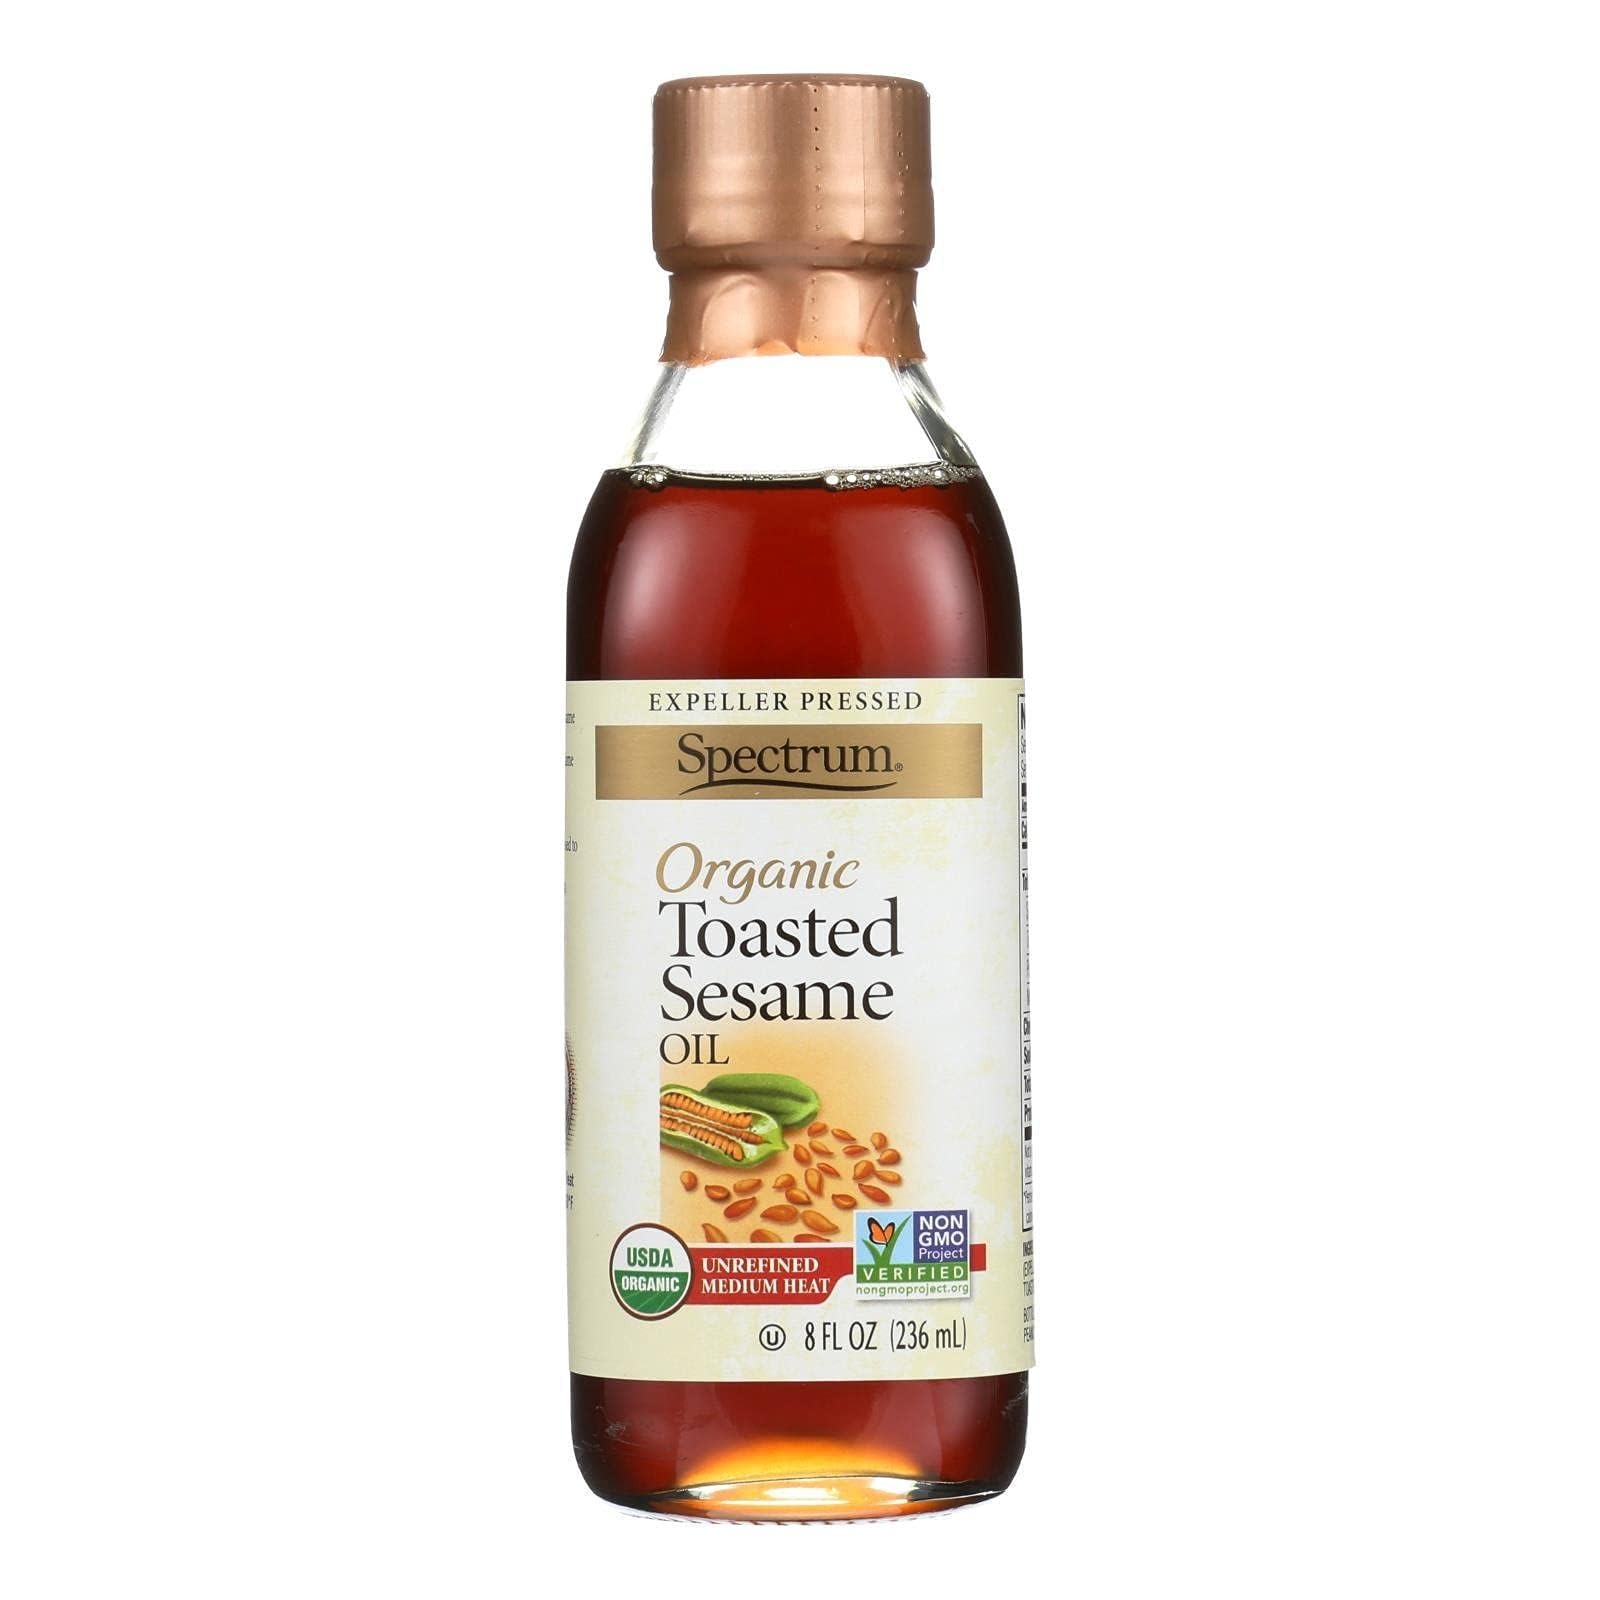
Item Name: Spectrum Naturals Oil Sesame Toasted Org
Product Description: Save on Spectrum Naturals 6X 8 Oz Unrefined Toasted Sesame Oil <Br><Br>Our Toasted Sesame Oil Adds Intense Fragrance And Robust Flavor To Any Asian Dish.: <Br><Br>(Note: This Product Description Is Informational Only. Always Check The Actual Product Label In Your Possession For The Most Accurate Ingredient Information Before Use. For Any Health Or Dietary Related Matter Always Consult Your Doctor Before Use.)
Value: 48.0
Unit: Fl Oz

Price: 7.59